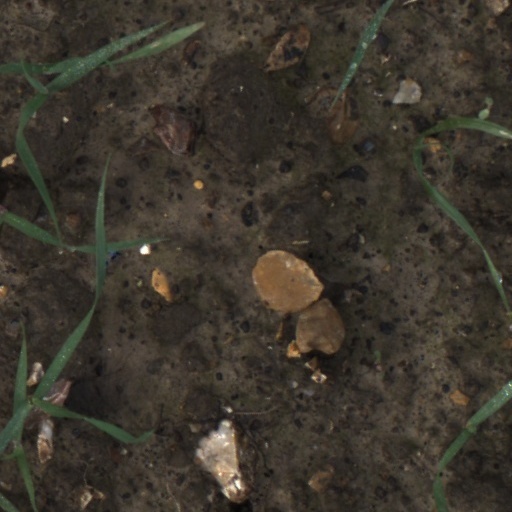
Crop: wheat